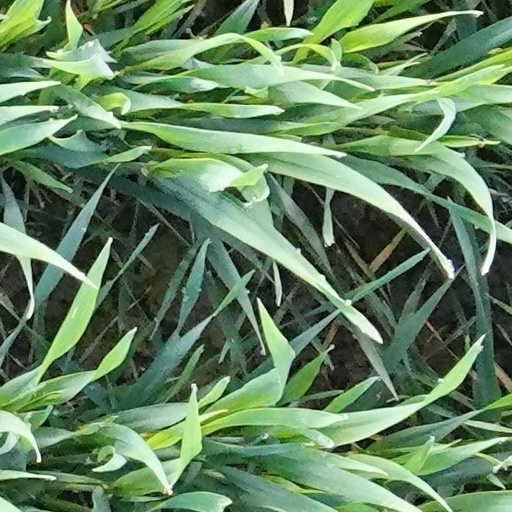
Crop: wheat